Battle of Nitzanim

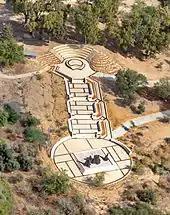
The memorial at Nitzanim

On the night of June 9–10, Givati's 52nd Battalion, guided by two of the escapees, attacked Nitzanim. Zero hour was postponed after the attacking force lost its way. At dawn, the leading platoon managed to break into Nitzanim from the south and capture the "Palace", but was ordered to withdraw after being hit by heavy Egyptian fire, having lost the cover of darkness. The Egyptian artillery pursued the withdrawing Israeli force until it reached Hill 69. The 52nd Battalion forces were evacuated by armored vehicles, and soon after, the Egyptians attacked the hill, which was held by a company from the 51st Battalion. The ditches collapsed completely and the positions were destroyed. The large force that was concentrated on the hill suffered heavy casualties. The Egyptian infantry attacked from the west, supported from close range by Bren Carriers and armored cars. The Israeli company broke, and was ordered to retreat, but the withdrawal was disorganized and cost more casualties. The last Israeli to remain on the hill was an artillery observer, who ordered his guns to bring down fire on his own position, before being killed. The total Israeli death toll on the hill and the retreat from it was 20. The Egyptians tried to continue towards Beit Daras and Be'er Tuvia, but met with heavy opposition. At nightfall, they withdrew.